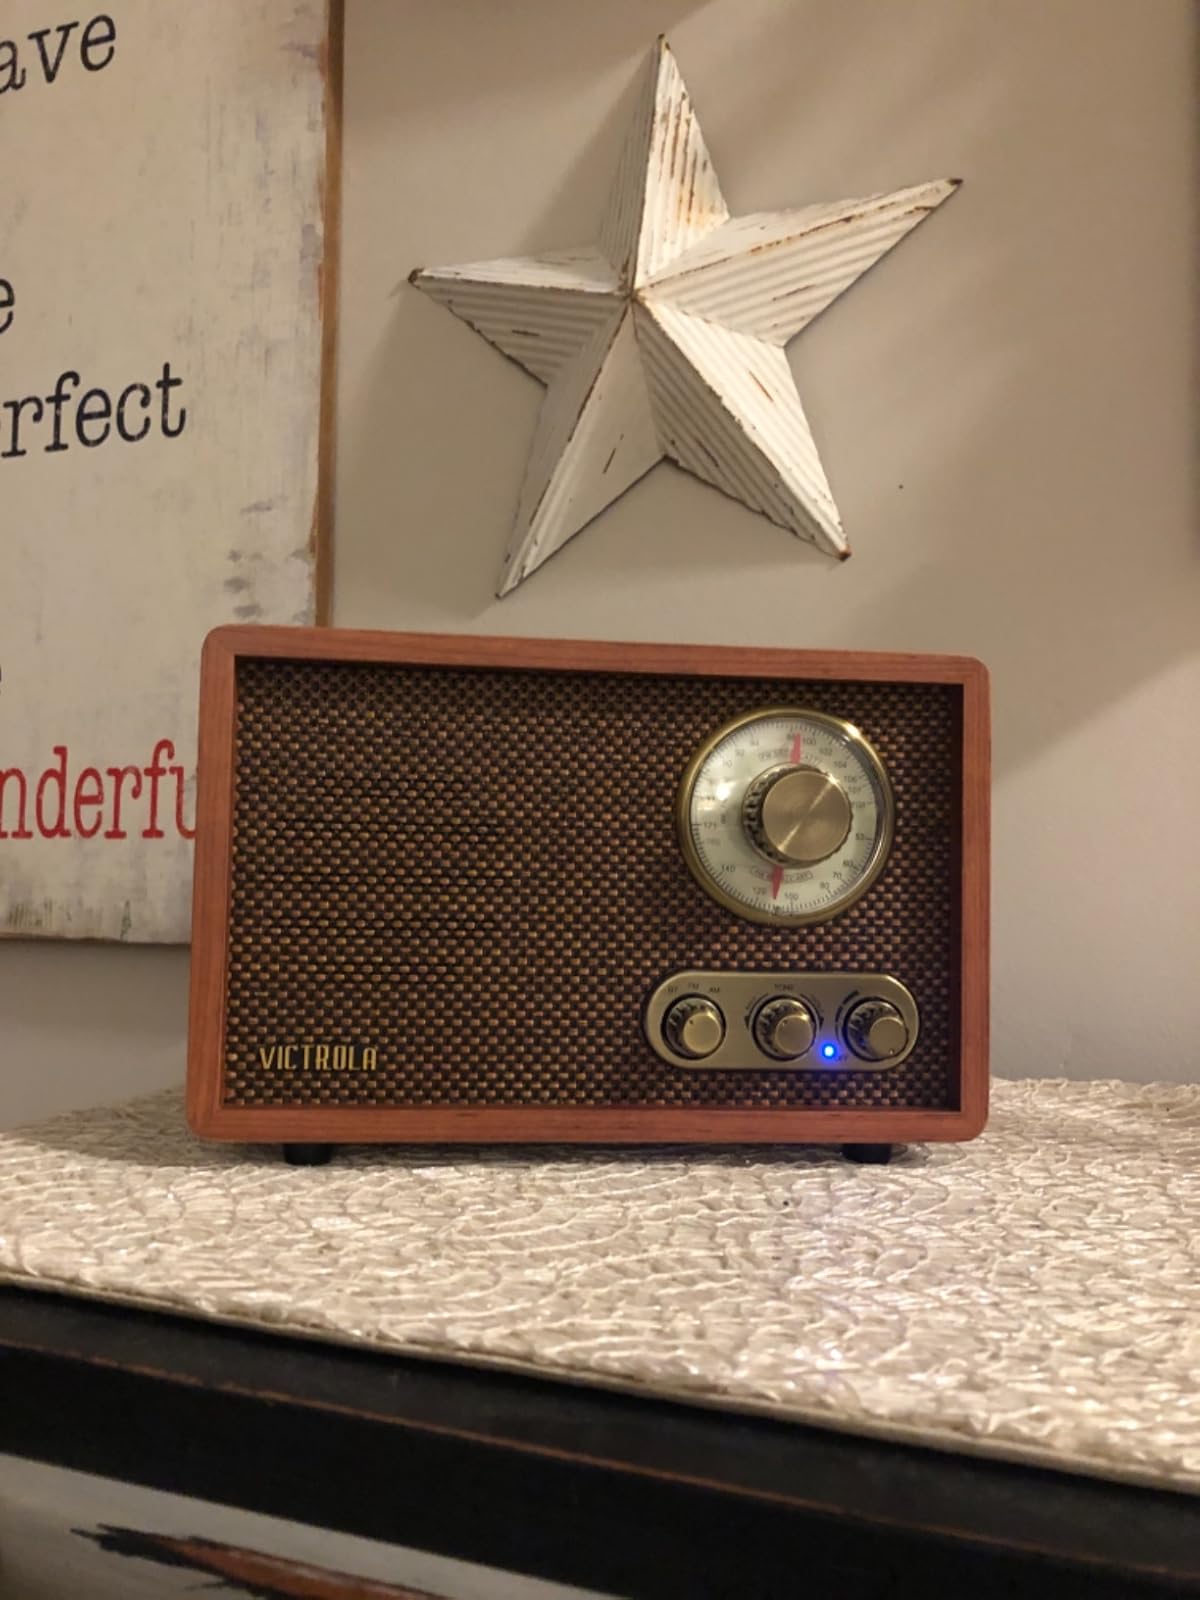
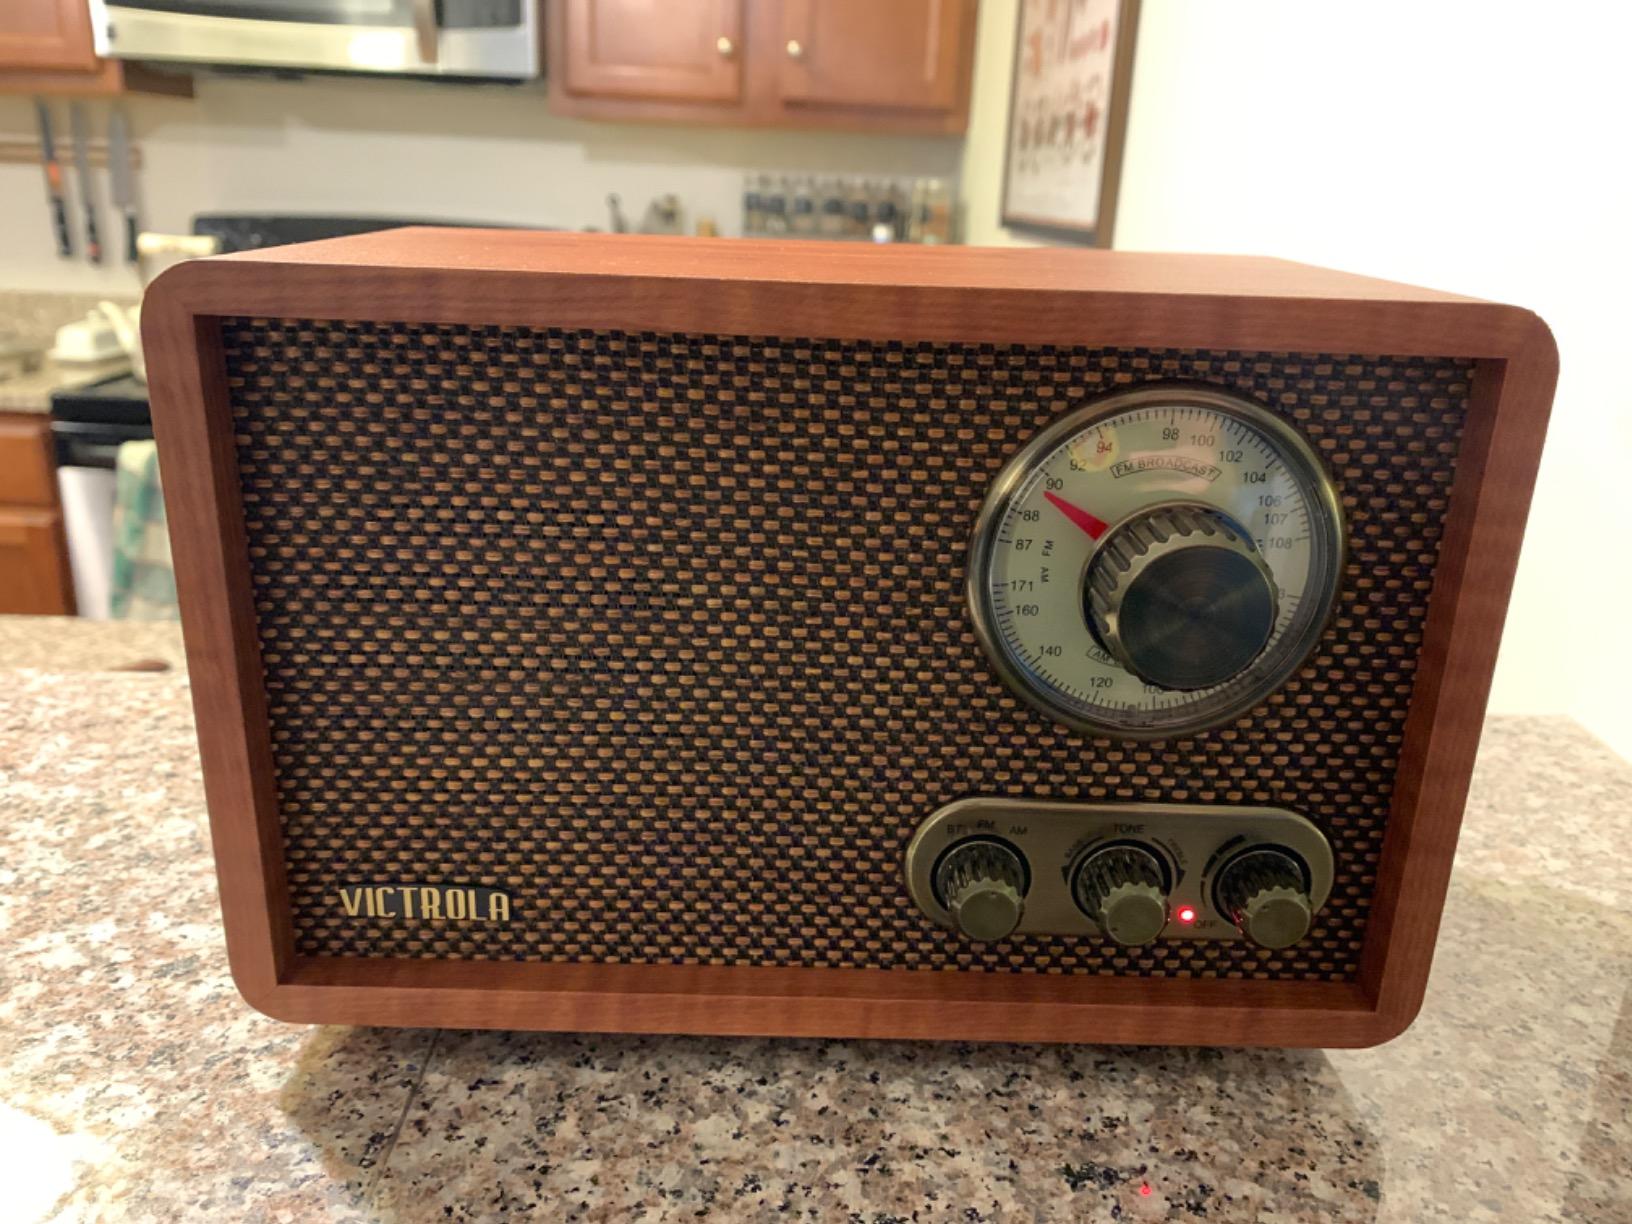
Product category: radio
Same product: no